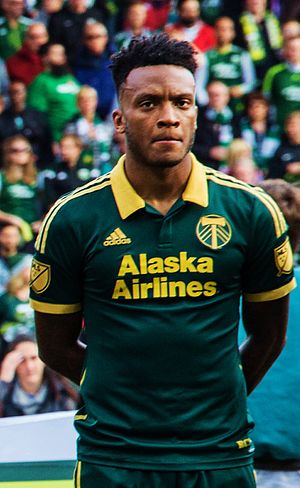
Rodney Wallace
Rodney Wallace, er en costaricansk fodboldspiller. Han spiller for New York City FC i Major League Soccer.